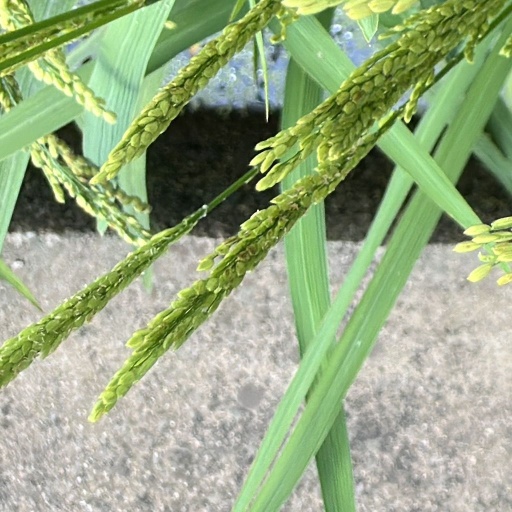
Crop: rice